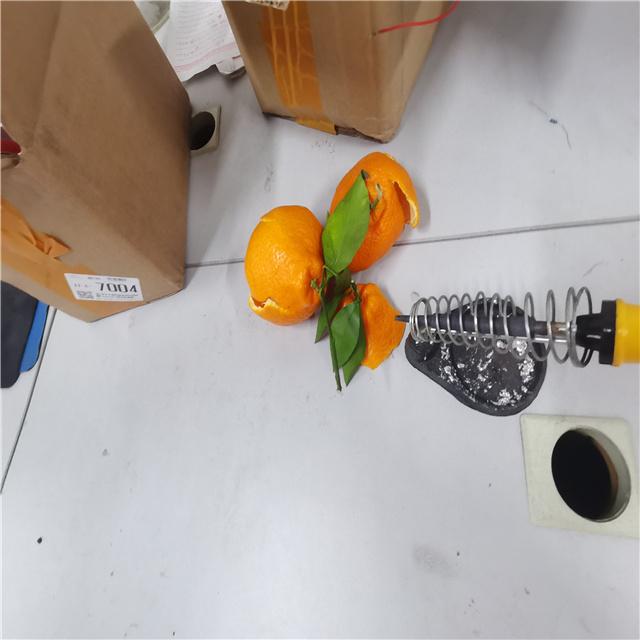
Label: peels